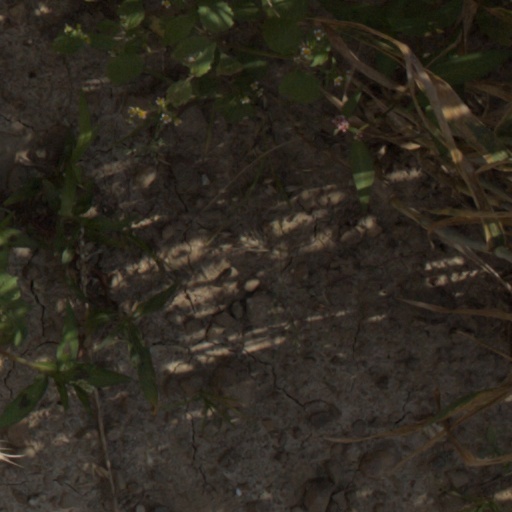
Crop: wheat